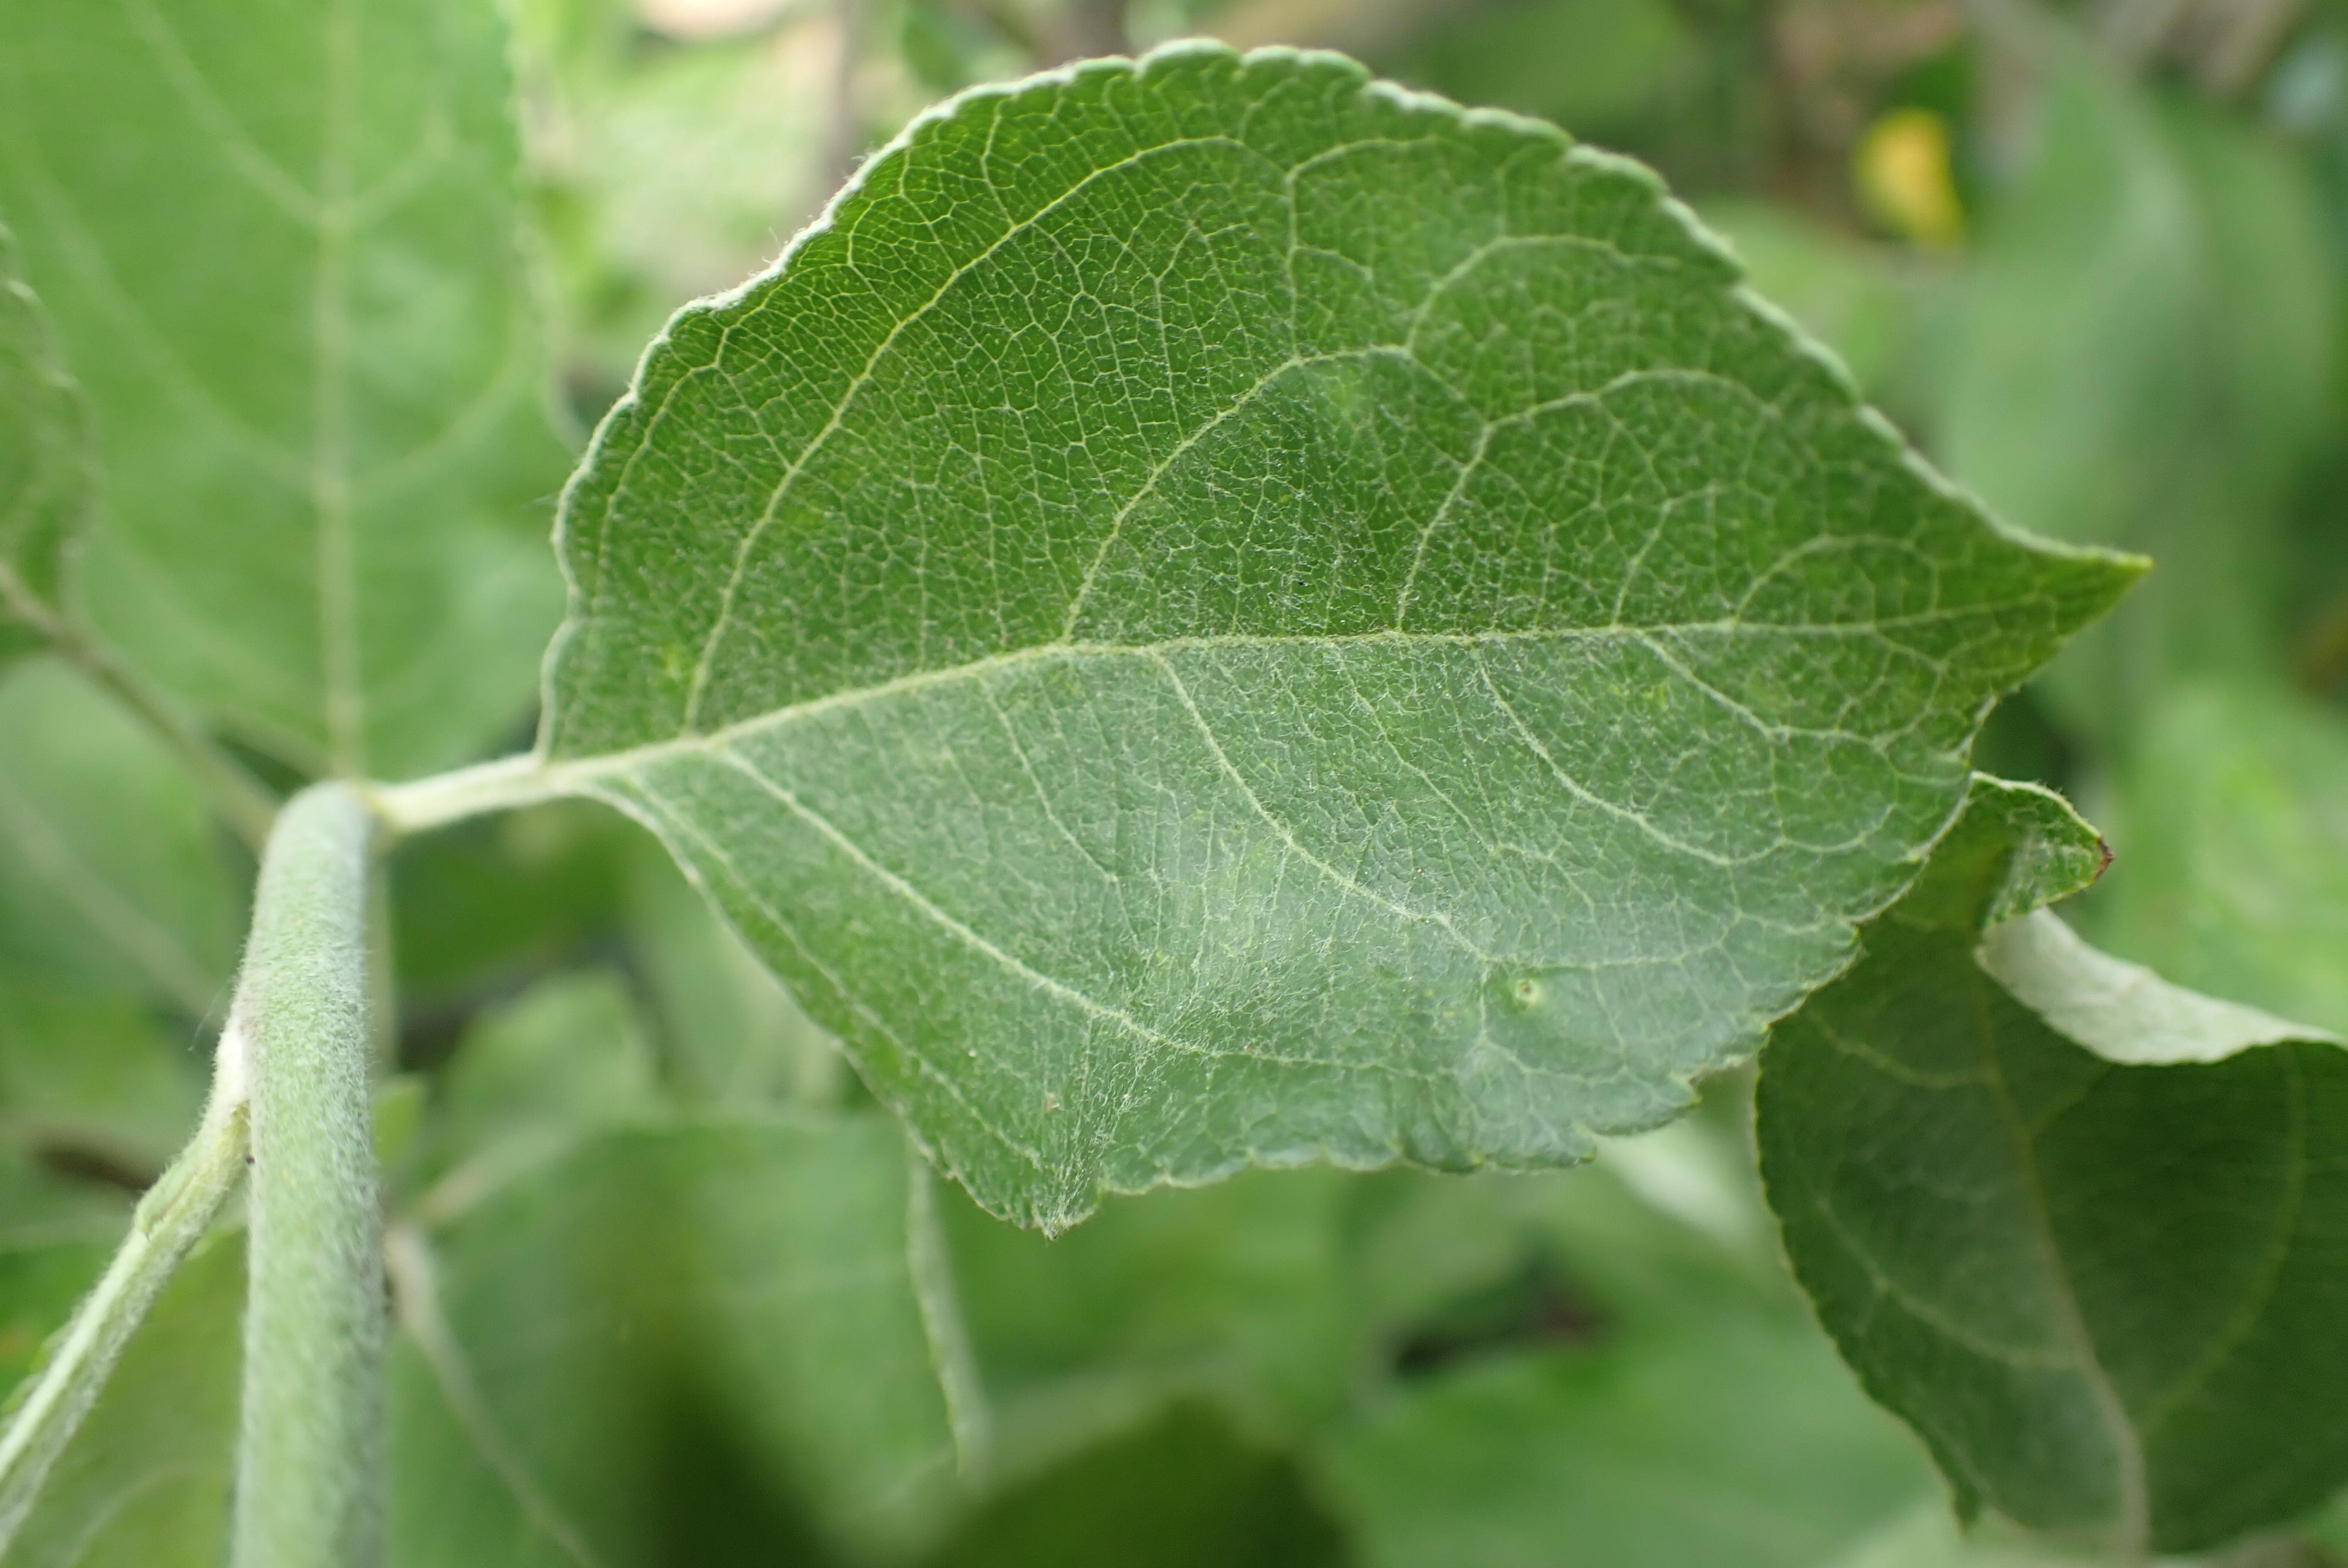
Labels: healthy